Mohamed Zubya

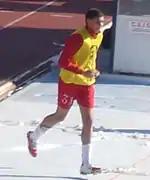
Zubya in 2007

Mohamed Noureddine Abdusalam Zubya (born March 20, 1989) is a Libyan footballer who plays for Al-Ittihad Tripoli.